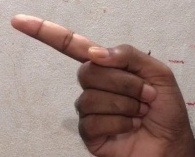
ASL sign: G